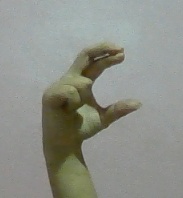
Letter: thal